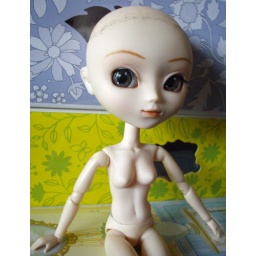
Nude bald, can ship in original box with stand.